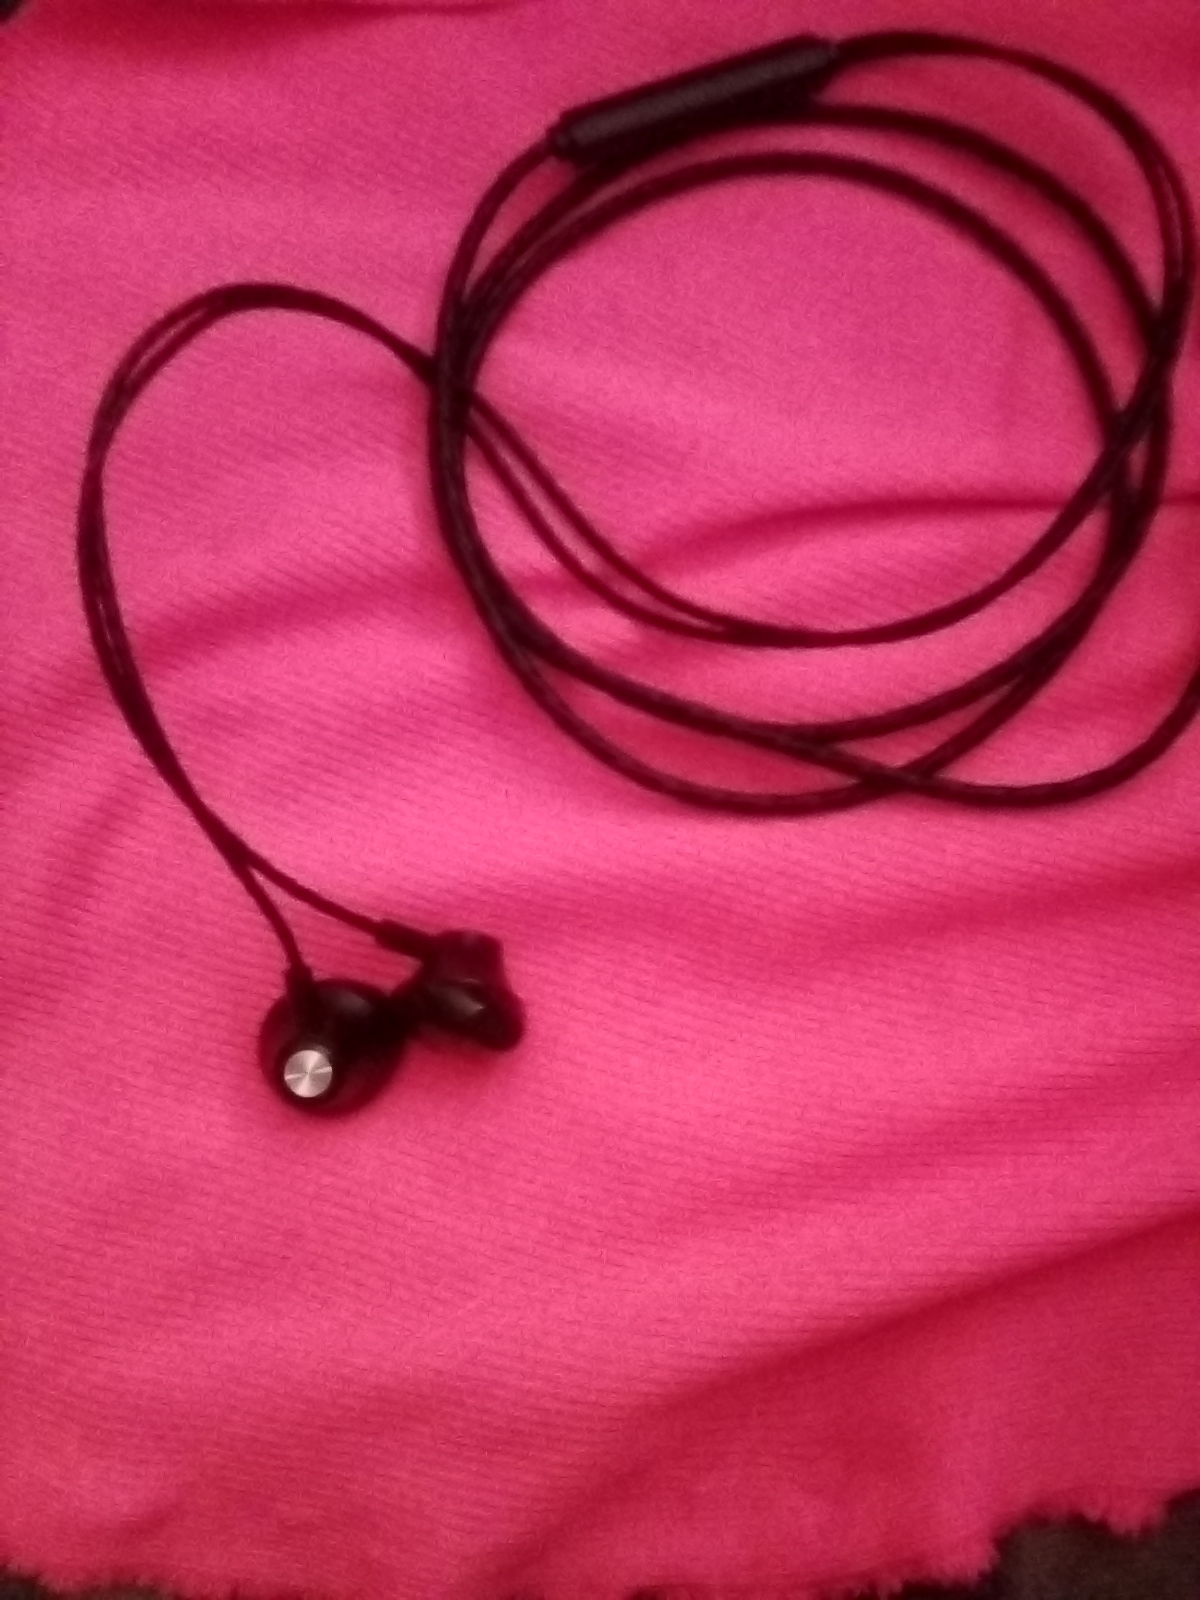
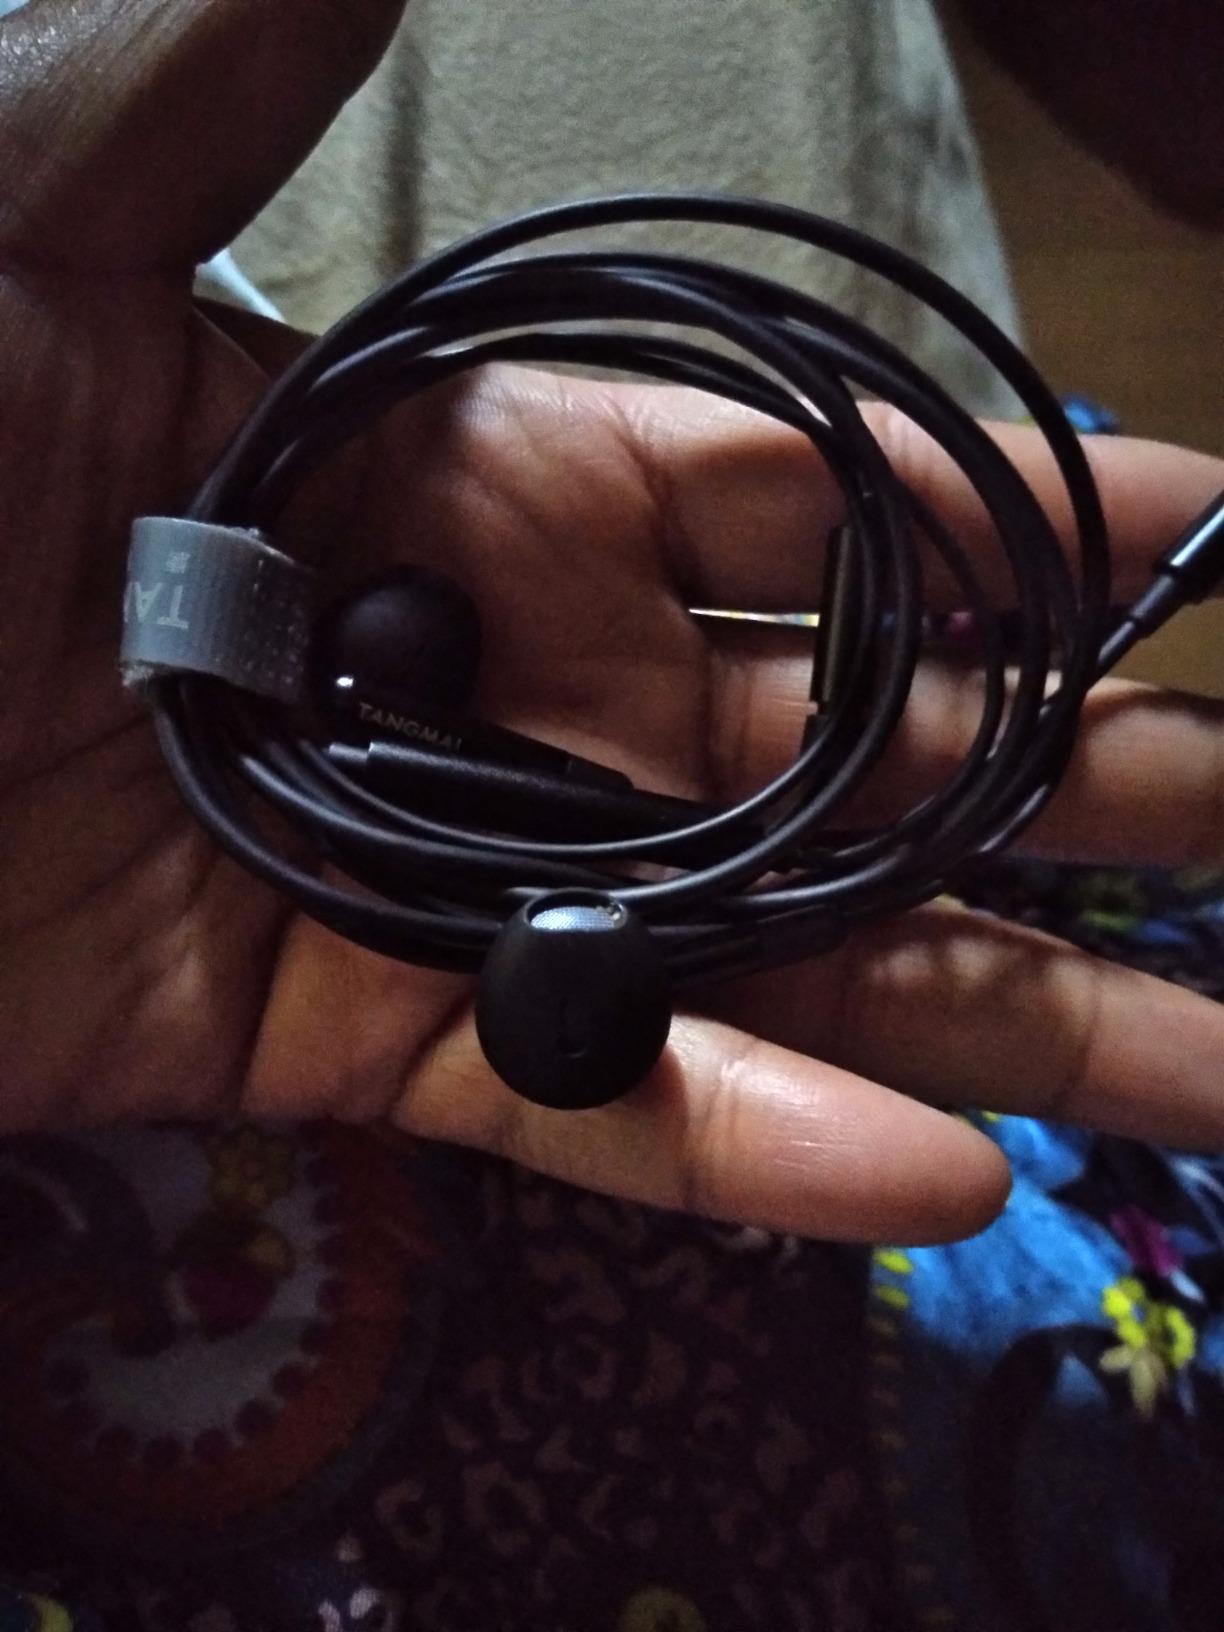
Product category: earbuds
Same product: no